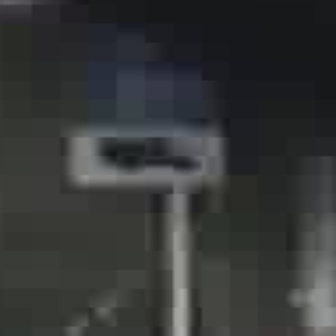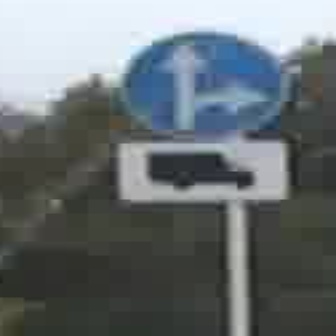
  Please identify the target specified by the bounding box [62,31,214,182] in the first image and locate it in the second image. Return the coordinates in [x_min,y_min,x_max,y_max] format.
Answer: [112,32,282,201]